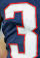
Number: 3